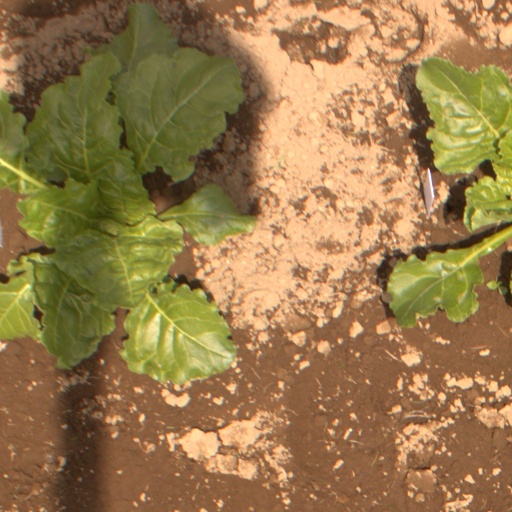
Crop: sugar beet